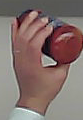
Product: barilla_pomodoro